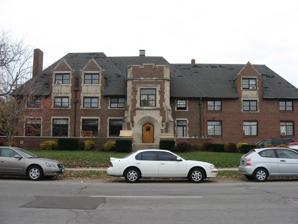
Building: Alpha Tau Omega Fraternity House (West Lafayette, Indiana)
Country: United States of America
Year built: 1920
Historic house in West Lafayette, Indiana, US United States historic place Alpha Tau Omega Fraternity House U.S. National Register of Historic Places Alpha Tau Omega, November 2009 Show map of Tippecanoe County, Indiana Show map of Indiana Show map of the United States Location 314 Russell St., West Lafayette, Indiana Coordinates 40°25′39″N 86°55′7″W / 40.42750°N 86.91861°W / 40.42750; -86.91861 Area less than one acre Built 1920 ( 1920 ) Architect Daggett, Robert Frost; Stackhouse, Allan Architectural style Tudor Revival NRHP reference No. 02000197 Added to NRHP March 20, 2002 Alpha Tau Omega Fraternity House , also known as Maltese Manor , is a historic fraternity house located at Purdue University in West Lafayette, Indiana . It was listed on the National Register of Historic Places on March 20, 2002. In 2023, it was adapted into the Revive 314 student apartment complex. History Alpha Tau Omega Fraternity House housed the Indiana Gamma Omicron chapter of the Alpha Tau Omega fraternity at Purdue University from its construction until May 2021. The Gamma Omicron chapter started as a campus dance club known as the Debonair Club in 1902. In the fall of 1903, the club rented a house on Sheetz Street and began looking for a national fraternity to join. At a member on October 17, 1903, the club's members decided to pursue membership in Alpha Tau Omega. The club became the Gamma Omicron chapter of Alpha Tau Omega on November 25, 1904. In 1906, the Alpha Tau Omega Chapter House Association was incorporated in Indiana; its purpose was to build a chapter house for the fraternity. In the meantime, its rented chapter house was destroyed in a fire on October 25, 1908. The fraternity rented a replacement and began actively raising funds to build a chapter house. The association purchased three lots on the corner of Fourth and Russell Streets for $3,465 in 1912. Purdue and ATO alumni oversaw the construction of Alpha Tau Omega Fraternity House in the summer of 1920 for $28,000 ($425,860 in 2022 money). and 10 Also known as Maltese Manor, the chapter house is located at 314 Russell Street in West Lafayette, Indiana. In 1994, the national fraternity revoked the chapter's charter and the chapter house was vacant. On January 1, 1995, an arsonist set fire to the house and essentially destroyed the house. The chapter's alumni made significant donations to refurbish and restore the house in 1995 and 1996. Around 2001, the fraternity sold its chapter house and property to a fraternity brother, Mike Cates, under the business name PCM Properties LLC. PCM which leased the house to the undergraduates of the fraternity for twenty years. PCM prepared a new contract that increased the rent for the property in the fall 2020 semester at a time when the fraternity was still recovering financially from the COVID-19 pandemic . The chapter's alumni and the National Alpha Tau Omega HQ and National Board of Trustees advised the chapter not to the new PCM contract. As a result the fraternity stopped renting the property after the 2020-2021 academic year; the chapter house remained empty. In 2021, PCM submitted a proposal to the city to demolish the chapter house to prepare the site for 51 student apartments, retail space, and a parking garage in a $12 to $15 million project. President of the Purdue ATO chapter Kiernan McCormick said, "The alumni that owned our home (Mike Cates, PPC Properties owner) decided it was time to do other things with the property. This decision was not shared by the chapter, the alumni, or the National Headquarters, however, it was out of our control legally." PMC stated that it wanted to end its relationship with the fraternity, in part, for disciplinary actions. The university sanctioned the fraternity for hazing and alcohol violations twice between 2019 and 2020. The university did not support the redevelopment project, saying that it did not fit into its Master Plan. The West Lafayette Historical Preservation Commission also sent a letter indicating its desire to preserve the historic structure. However, the city's Area Plan Commission passed the proposal twelve to five in May 2021. The chapter house and project's fate was determined in October 2021 by the West Lafayette City Council which voted eight to one against rezoning the property. City Council members indicated their support for saving the historic chapter house. Students were living in the former fraternity house in 2023. In February 2023, PCM submitted an adaptive reuse plan for the chapter house. The West Lafayette Historical Preservation Commission approved the plan on May 1, 2023. Construction on the apartment project began in late June 2023. The house was developed into Revive 314 apartments. Architecture Alpha Tau Omega Fraternity House was in Collegiate Gothic style designed by architect Robert Frost Daggett, an ATO member from the University of Pennsylvania chapter and member of the Indianapolis architectural firm R. P. Daggett & Co. Daggett was the first person from the state of Indiana to be admitted to the Ecole des Beaux-Arts in Paris, graduating from there in 1901. Alpha Tau Omega Fraternity House was built in 1920 by Allan V. Stackhouse, a Gamma Omicron chapter alumnus. The chapter house is a 2 + 1 ⁄ 2 -story, rectangular, Tudor Revival style brick and stone building. Alpha Tau Omega Fraternity House It has a truncated hipped roof, and a platform porch extending across the front facade. It has nine bays and a parapet tower to the south. The tower presents the tower on the Alpha Tau Omega crest. It originally had a slate roof, and casement windows, all replaced in later renovations. However, the windows feature their original cut limestone facing. There is also a course of decorative limestone carvings above the entrance and around the tower. The main entrance features a replica oak door with the original hinges, copper threshold, and wrought iron window grate. The chapter house's interior was in Tudor Gothic style, with stone floors, oak columns, gothic pointed doorways in oak, and a large Tudor arch limestone fireplace with an inglenook . and 7 The main level included a foyer, billiards room, dining room, and living room. The second and third floors included 26 bedrooms that could house one to four students each. The basement has a limestone fireplace in a room traditionally called the "bum room" by the fraternity. A one-story kitchen addition was built in 1940, and a three-story and basement addition in 1963. The building was remodeled in 1995 after a fire on the second and third floors nearly destroyed the house. and 11 Alpha Tau Omega Fraternity House was listed on the National Register of Historic Places on March 20, 2002. In June 2023, construction began to convert the chapter house into an apartment building for students, following the design of architect Berry Knechtel of  KJG Architecture. The project included adding a four-story addition that included 80 apartments. The main section of the historic house was also significantly modified, turning it into small apartments and removing the wings which were not part of the original structure. In total, the new Revive 314 apartment building is expected to have 337 beds. See also North American fraternity and sorority housing References